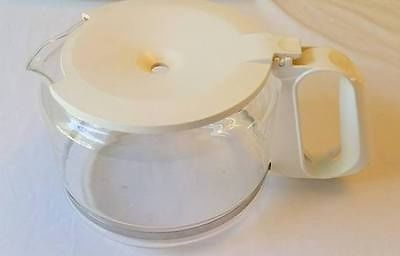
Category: coffee maker